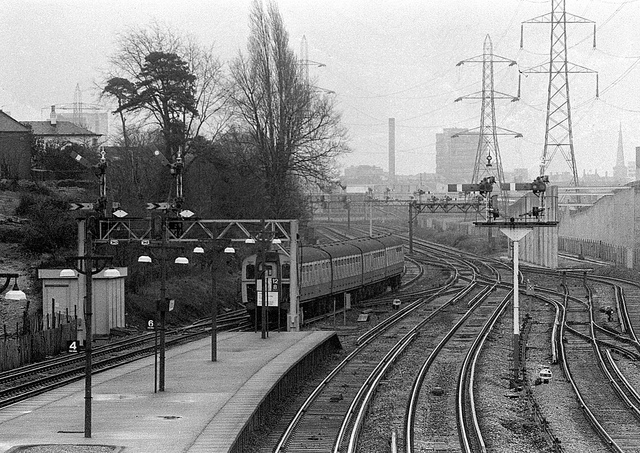
a train slowly making it's way to an empty station

A train is on multiple tracks in black and white.

Two lines of empty train tracks by a station stop in the city.

A black and white image of a train station

A black and white photo of a train pulling into the station